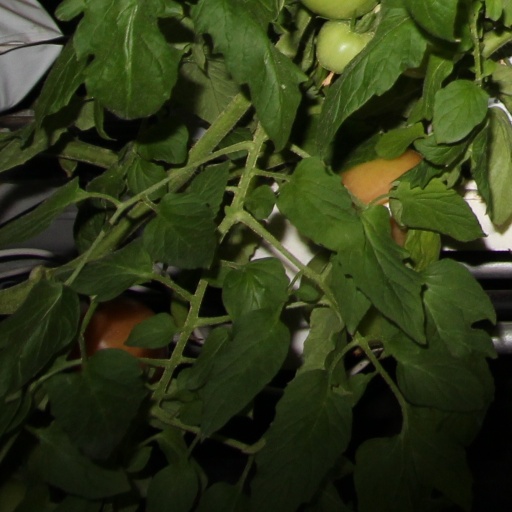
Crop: tomato